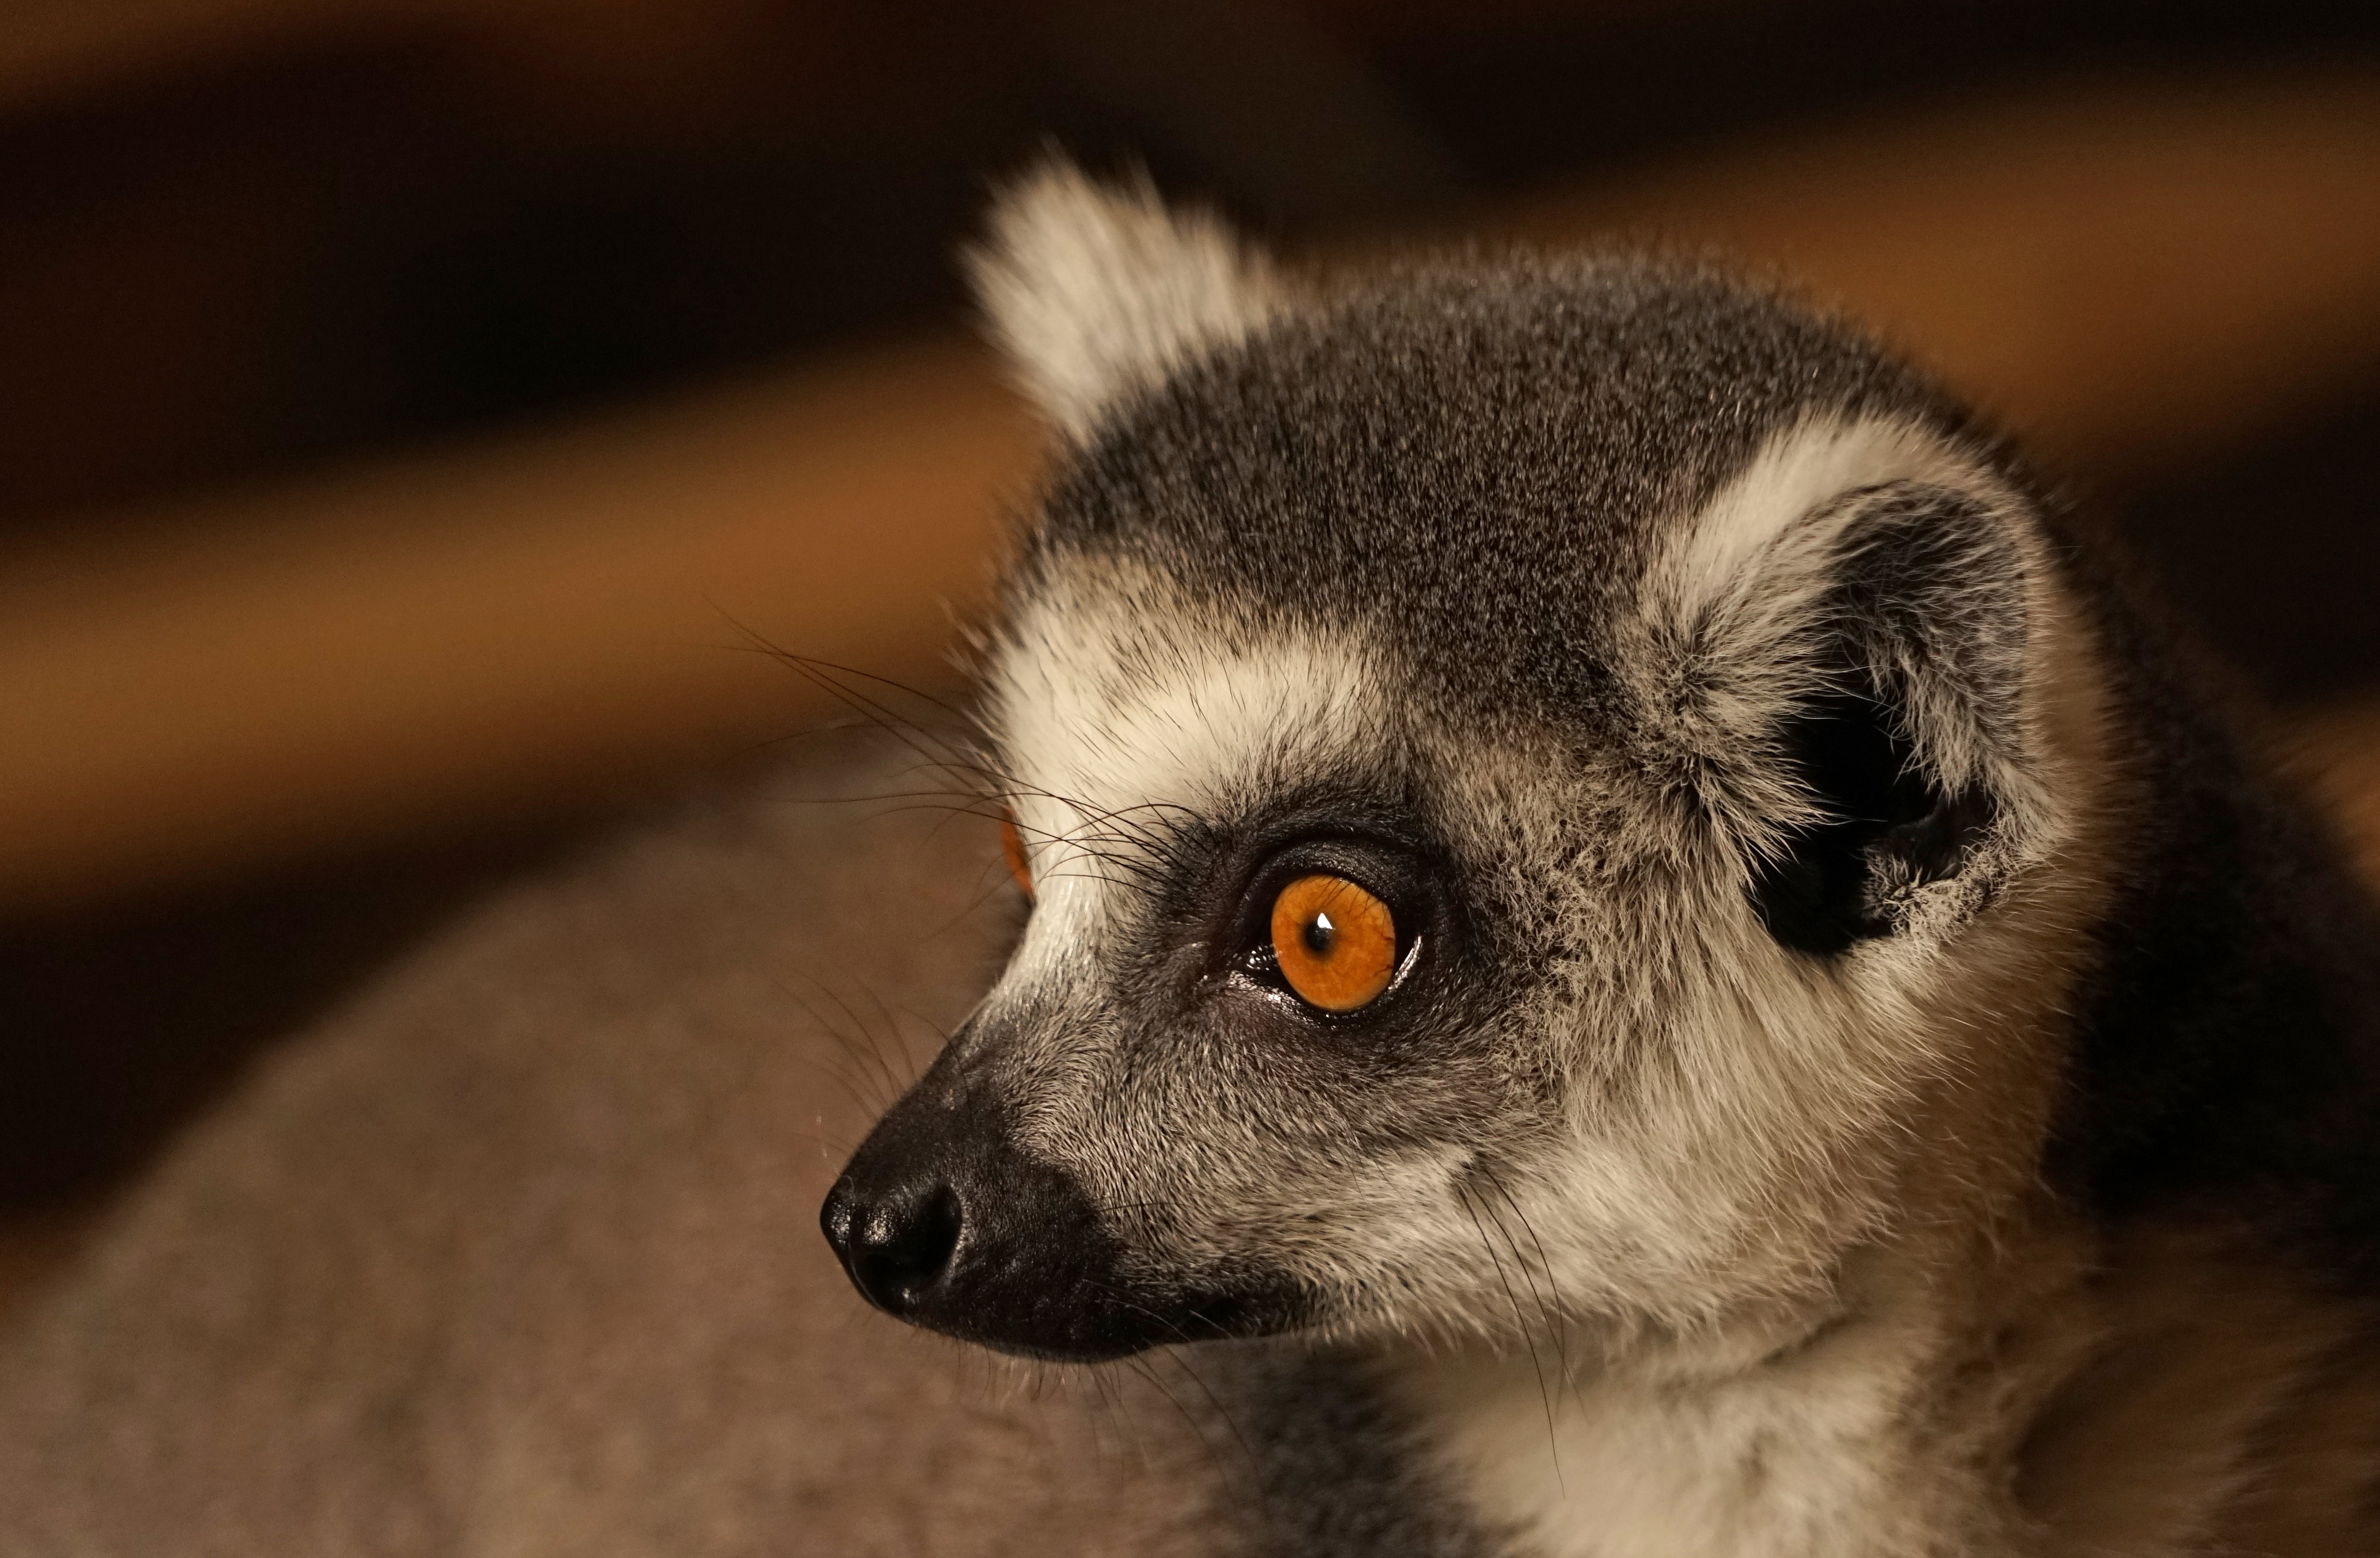
wildlife, mammal, close, fauna, primate, close up, whiskers, head, vertebrate, lemur, catta, ring tailed lemur, prosimians